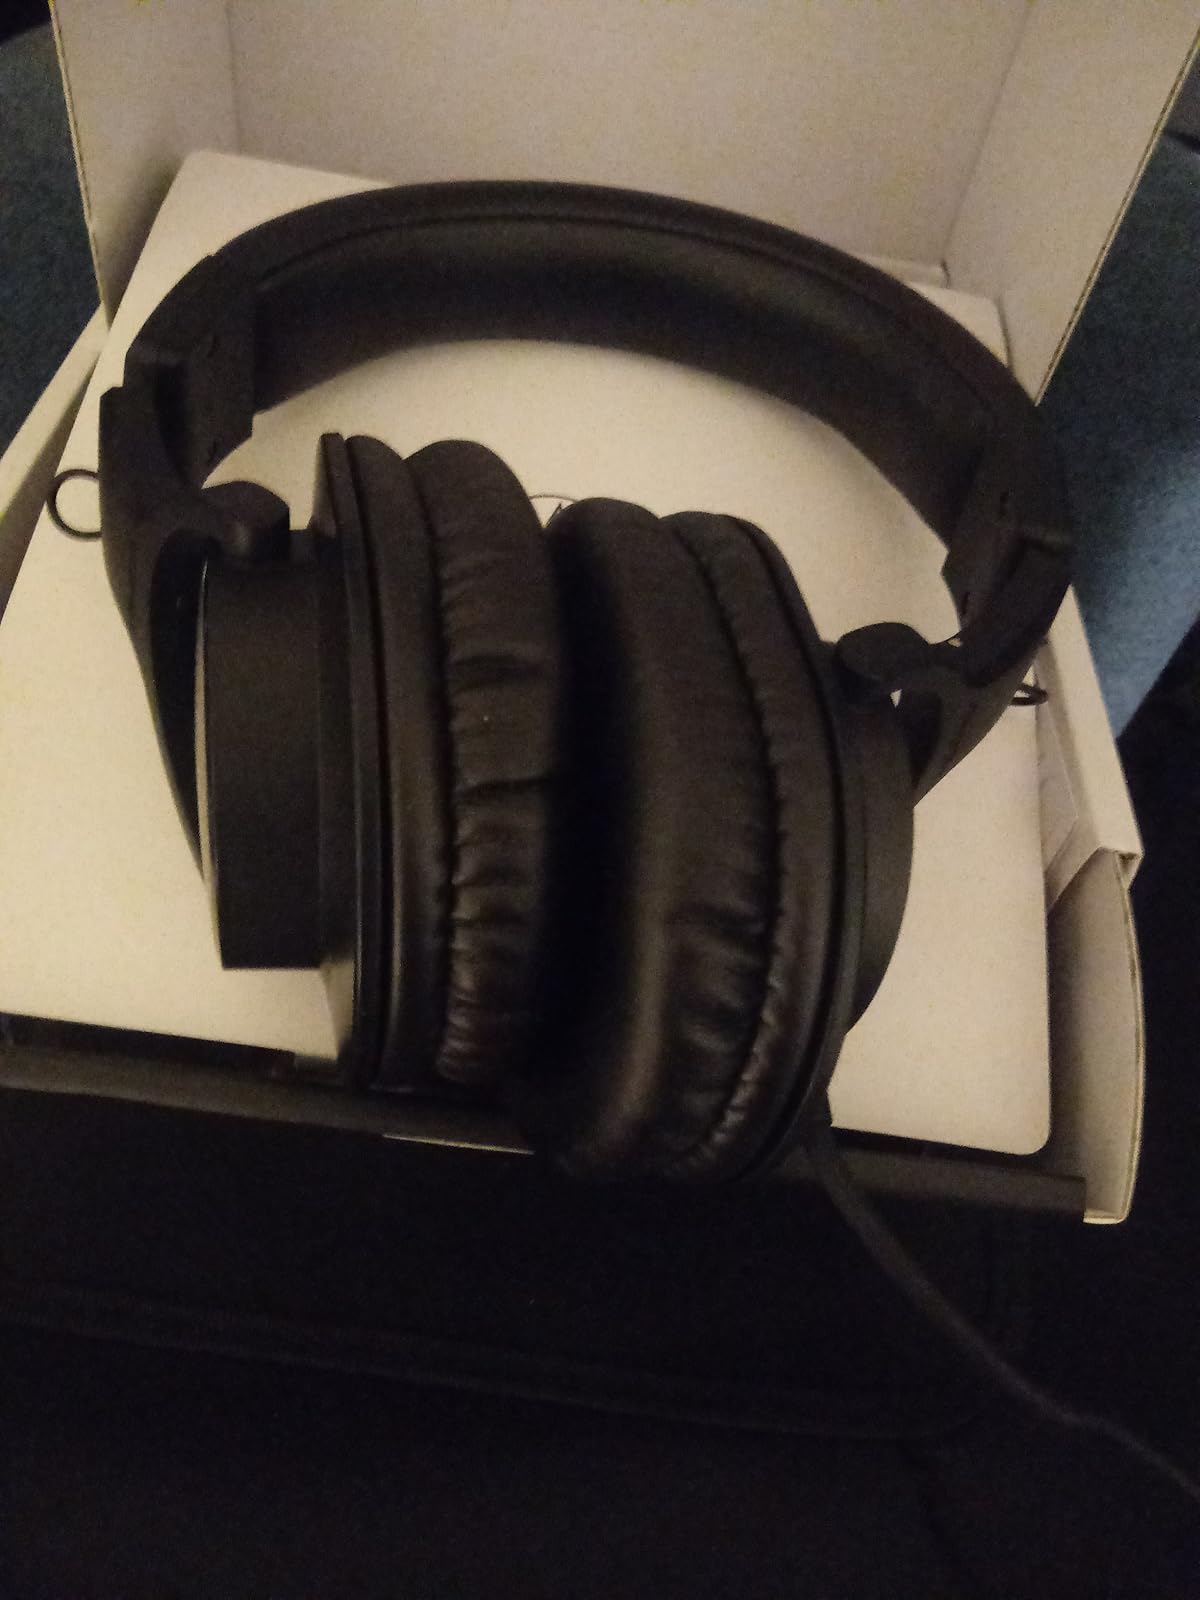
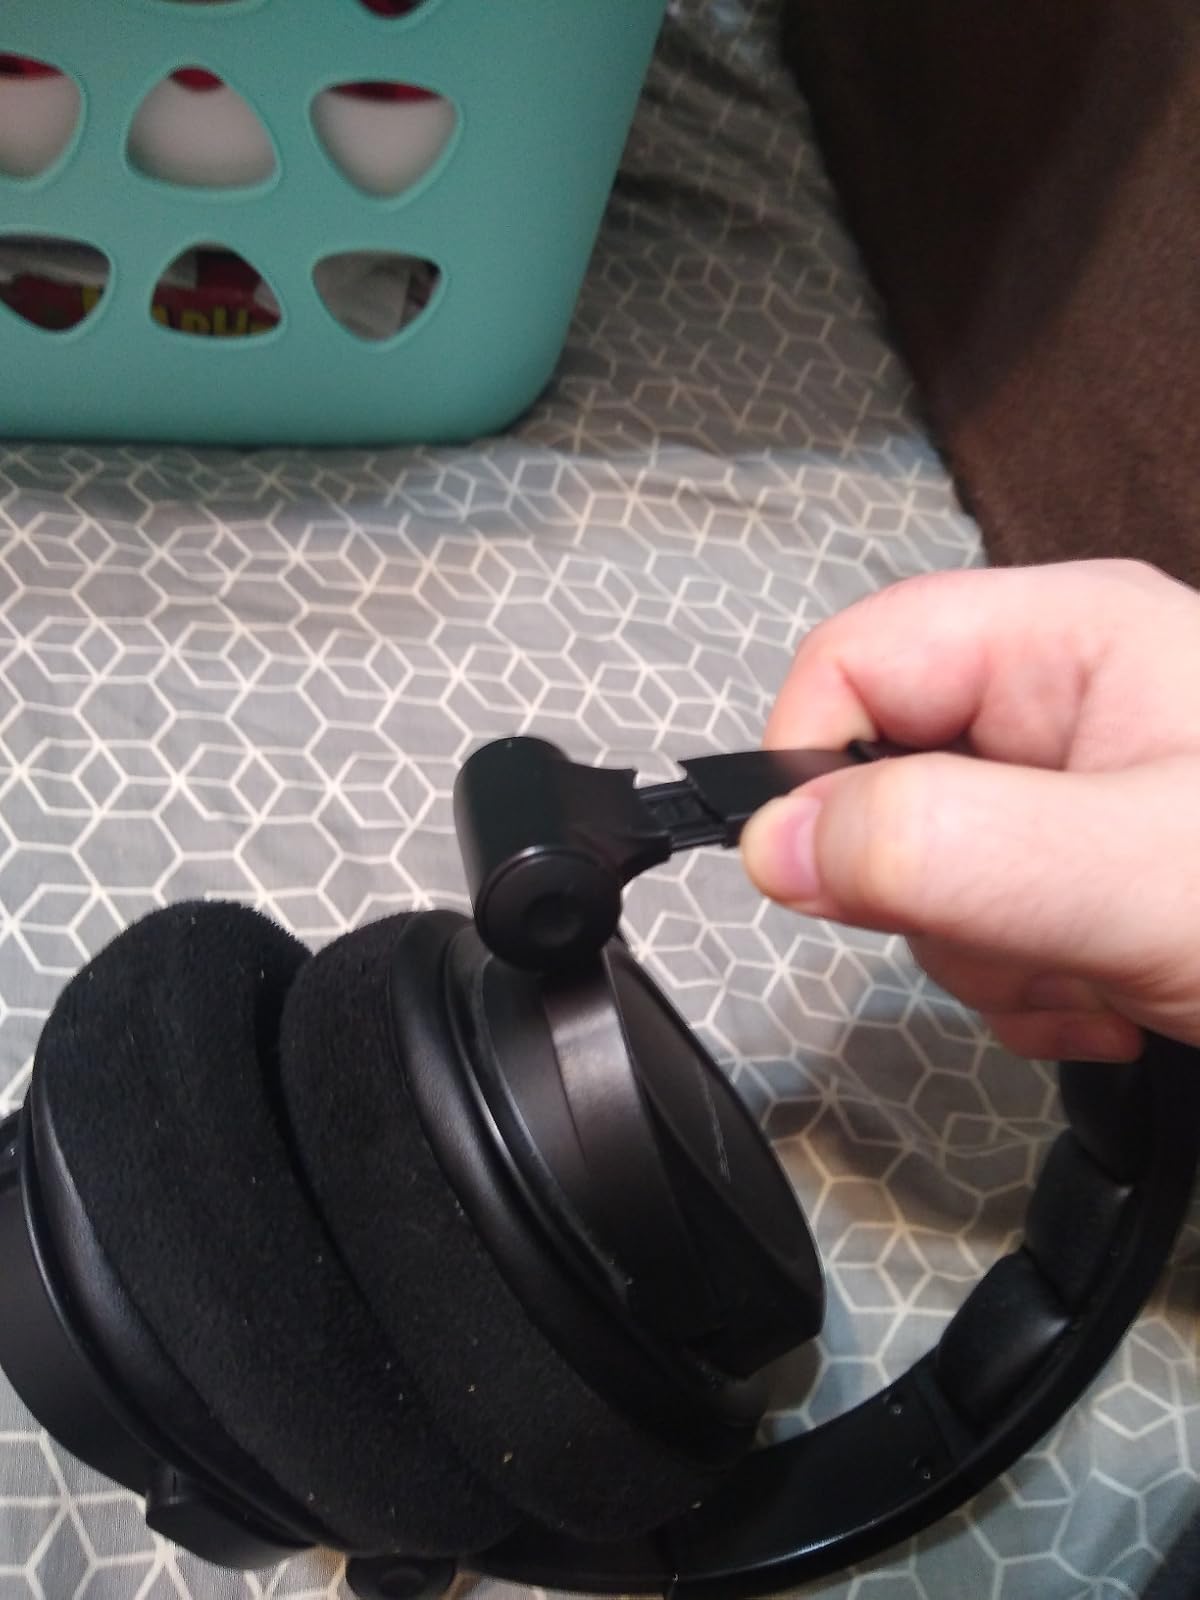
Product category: headphones
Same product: no